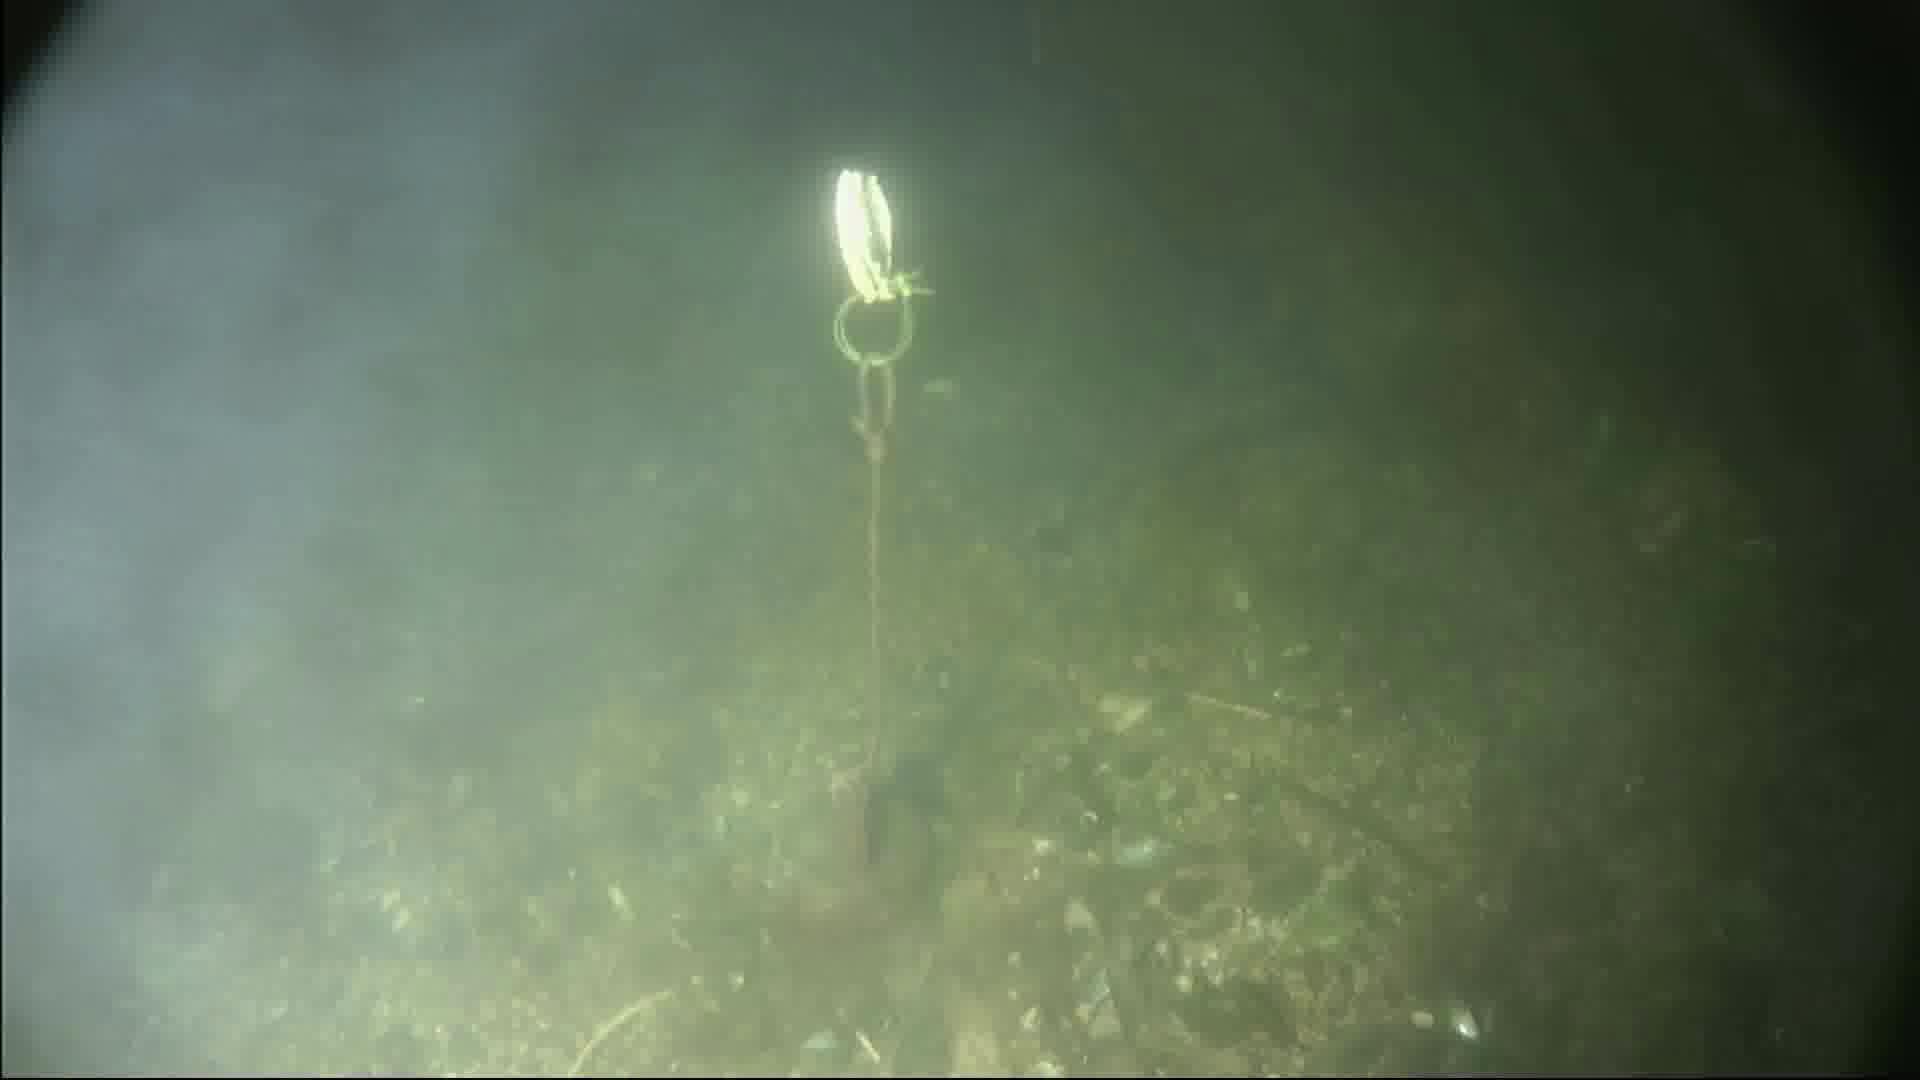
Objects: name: crab